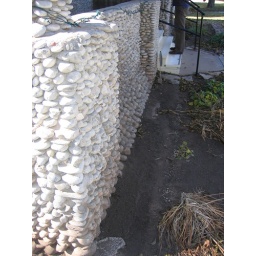
rock house in artesia